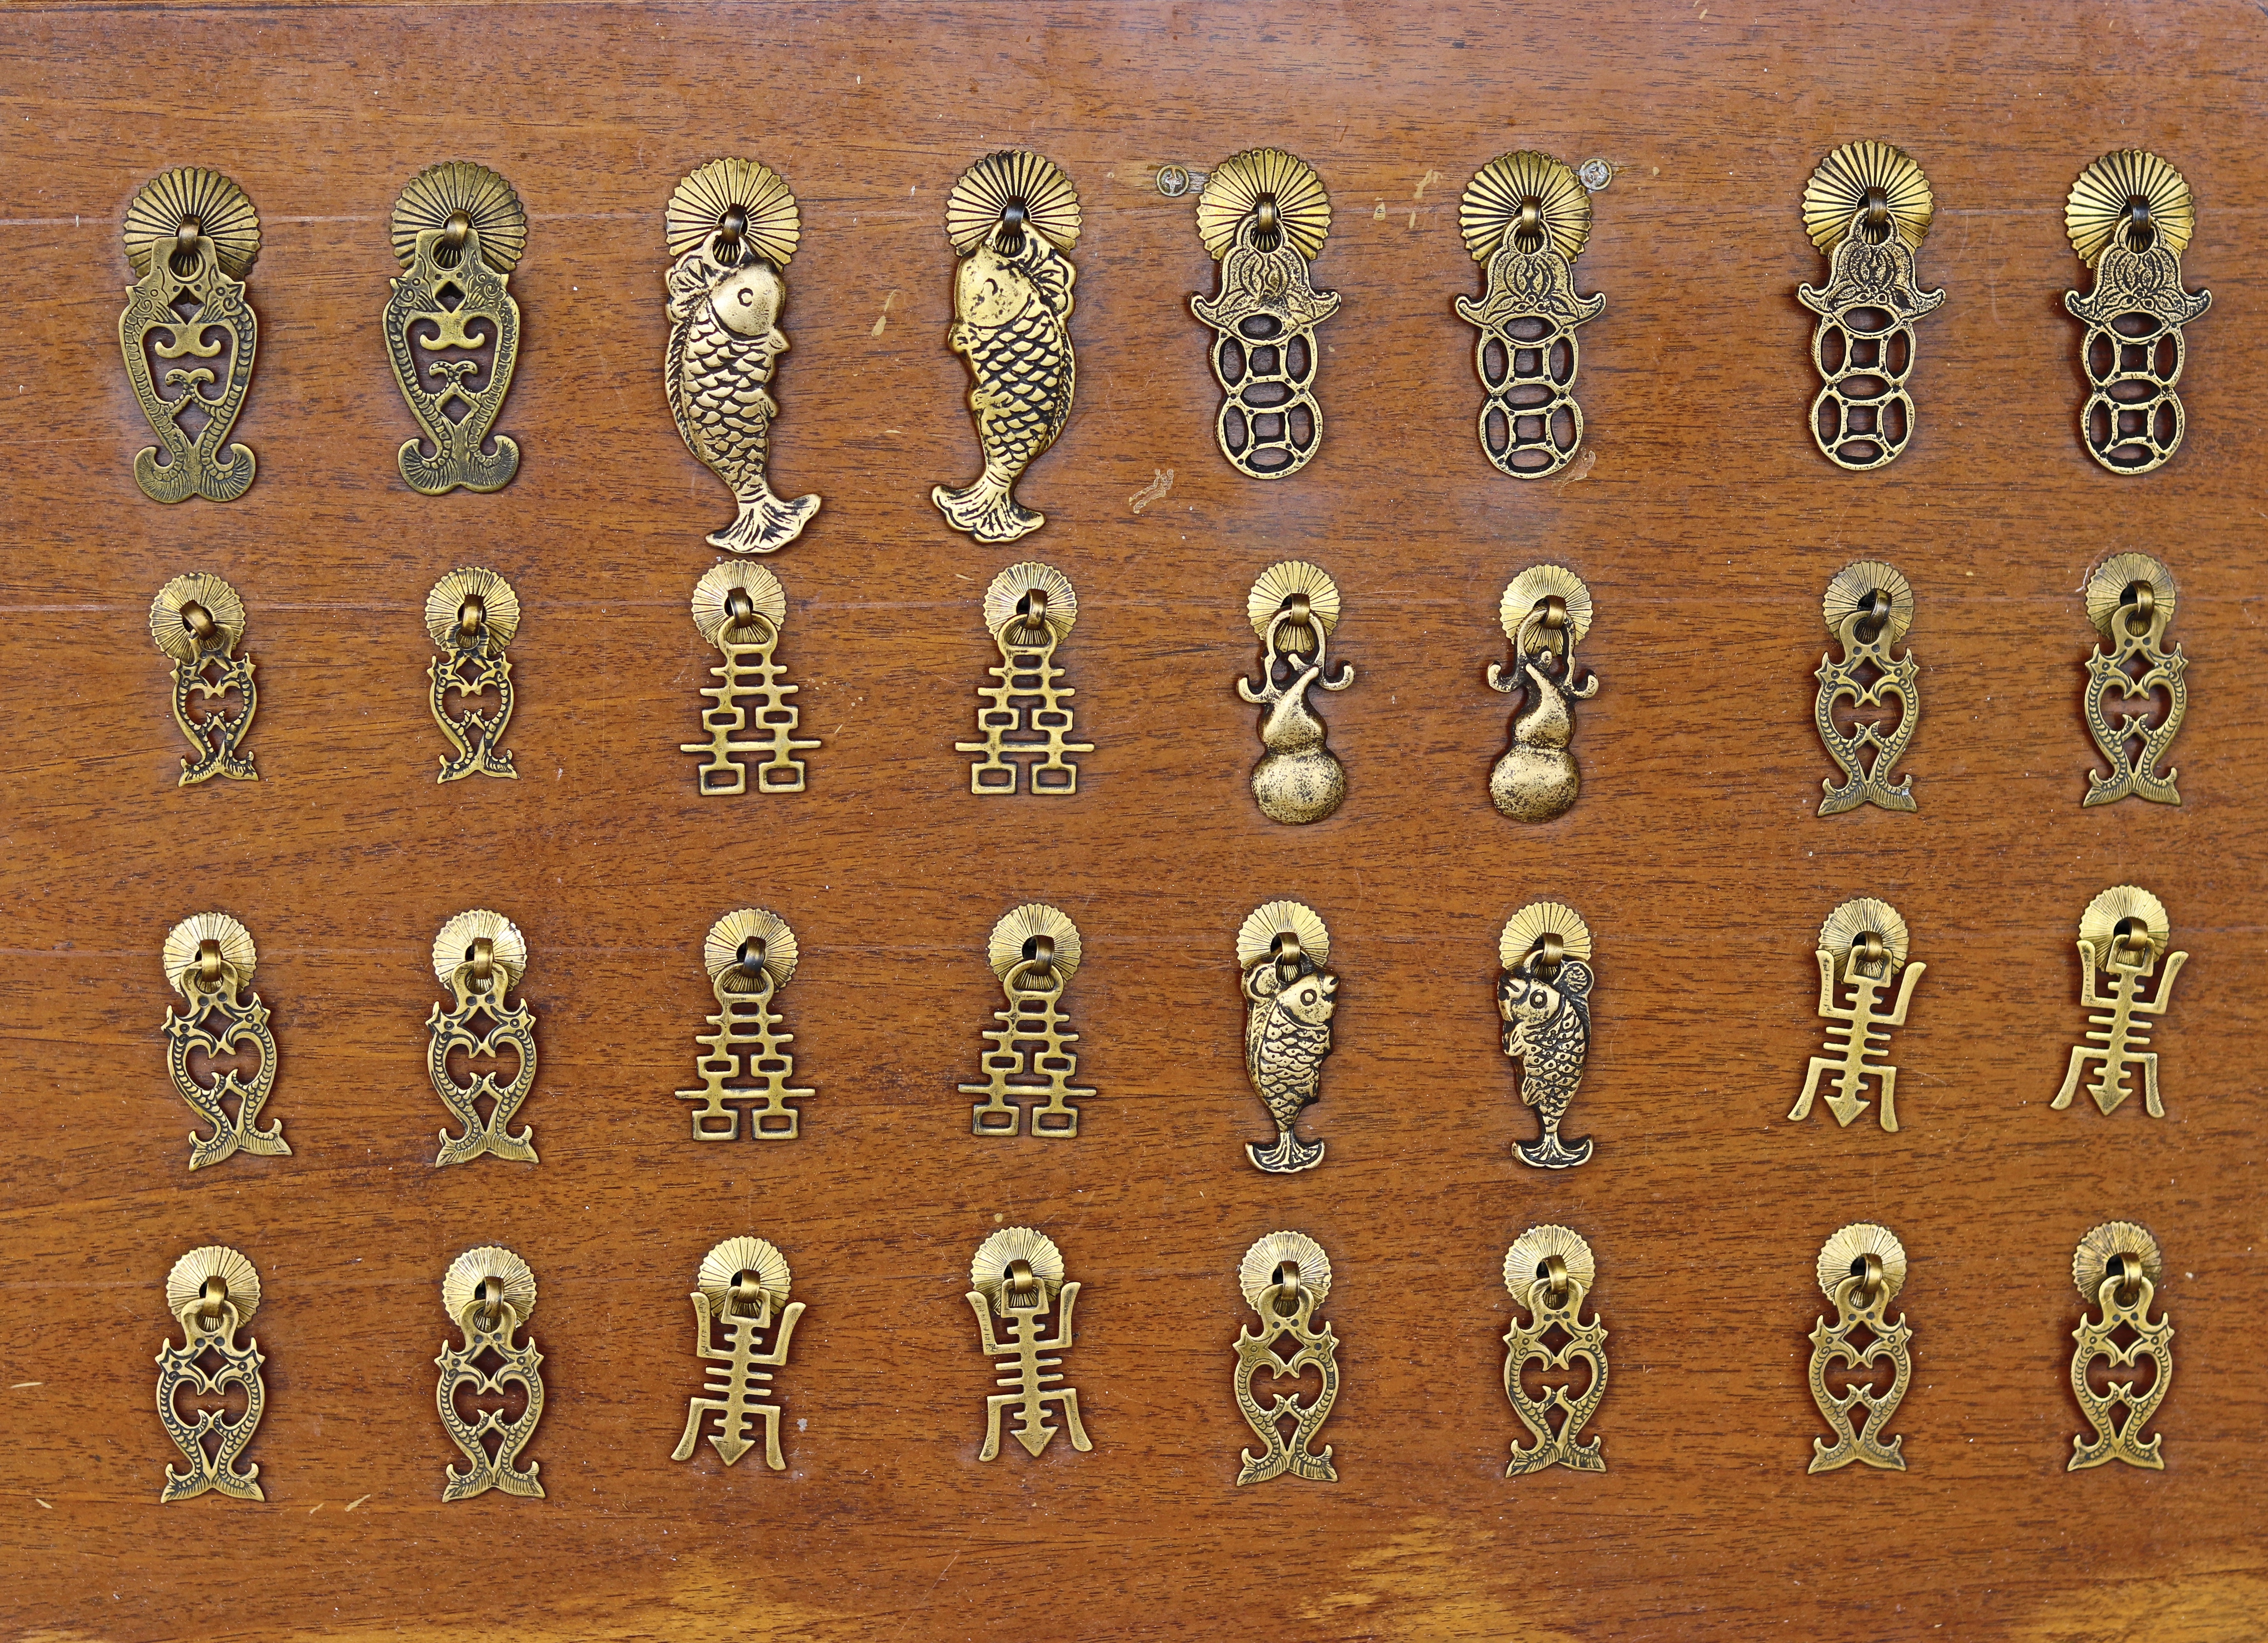
handicraft, locksmith, china, font, wood, metal